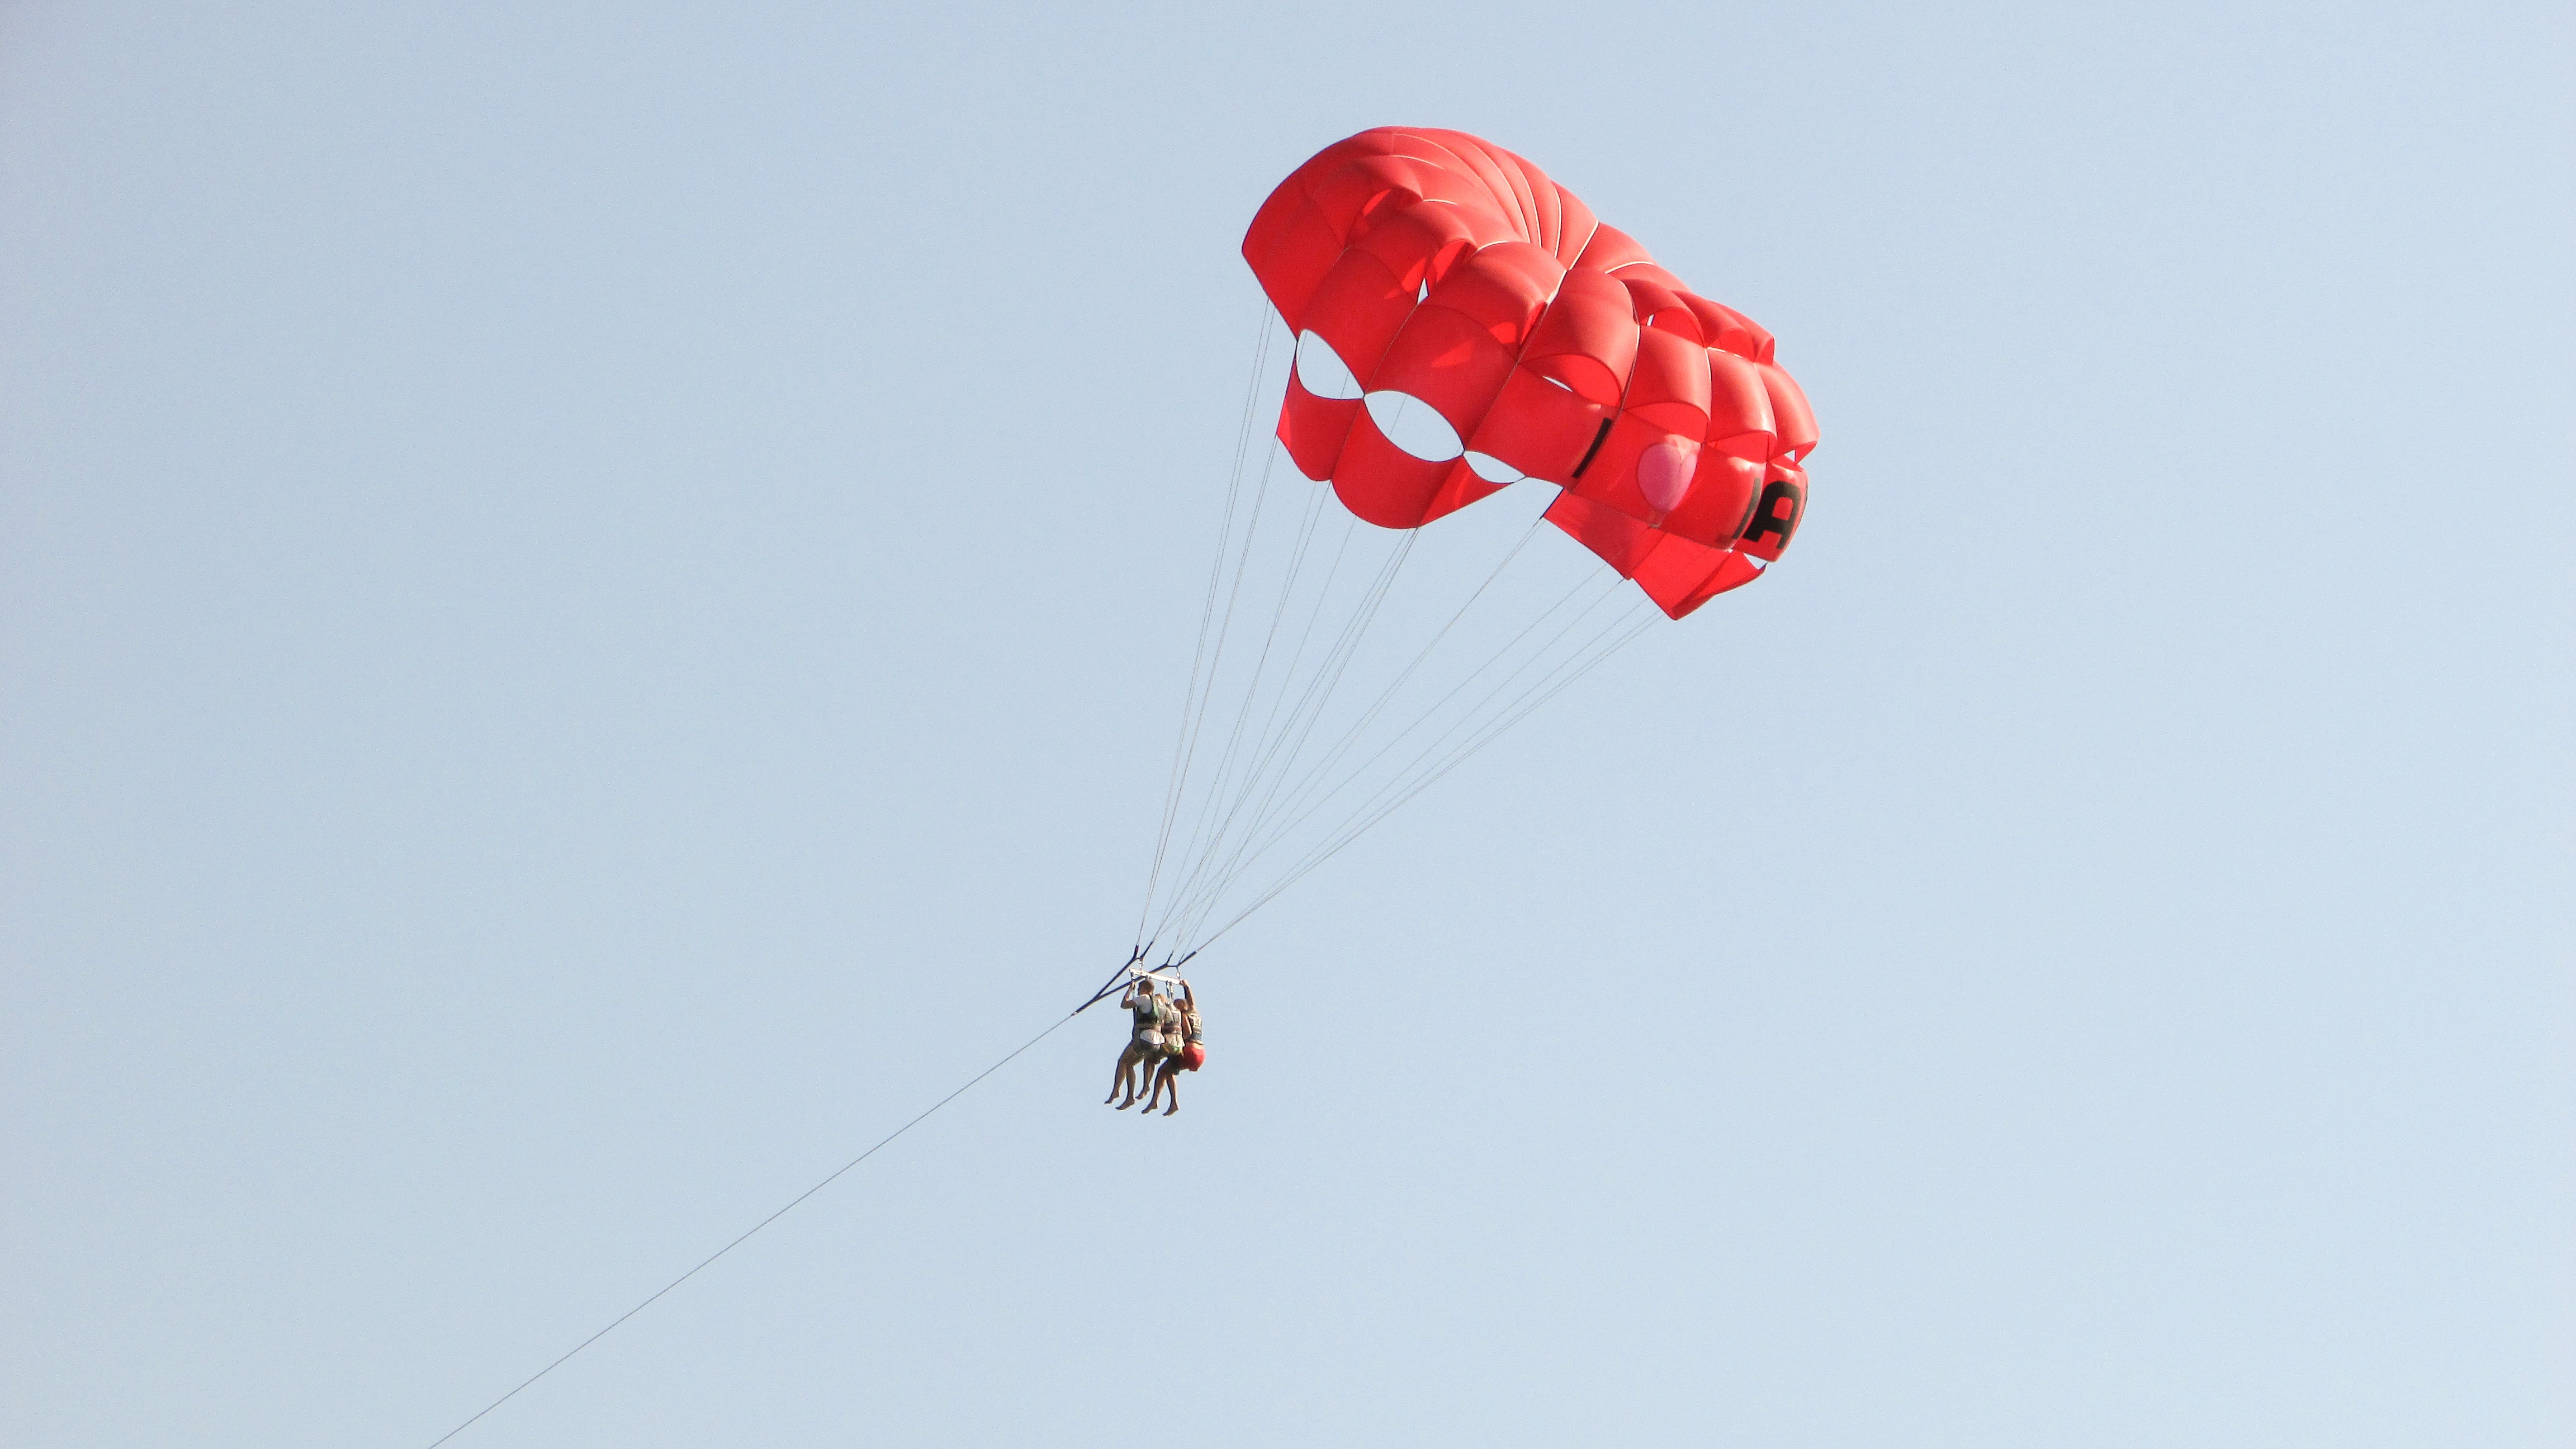
wing, sky, sport, balloon, summer, vacation, recreation, red, sailing, action, extreme sport, leisure, toy, parachute, paragliding, activity, sports equipment, sports, parasailing, parachuting, air sports, atmosphere of earth, windsports, kite sports, towed water sport